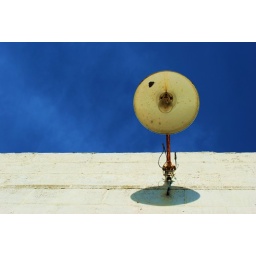
Old lamp on an old building in Scotland, SD